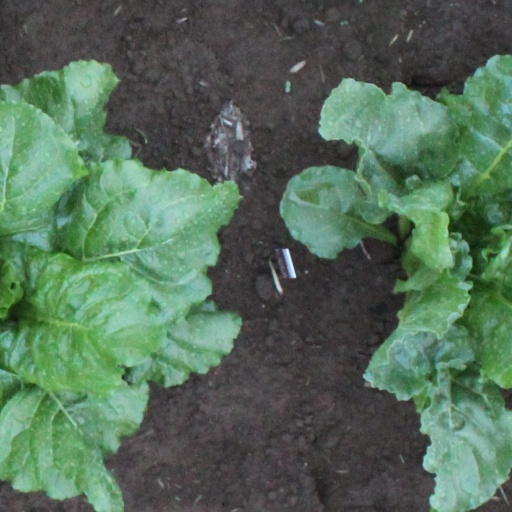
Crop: sugar beet